James S. Mace

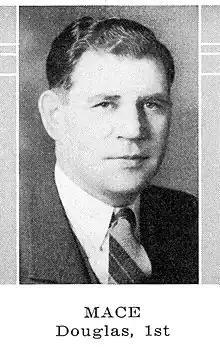
James S. Mace

James S. Mace was a member of the Wisconsin State Assembly.